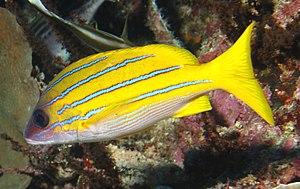
Les lutjanidés forment une famille de poissons téléostéens, regroupant une quinzaine de genres répartis en quatre sous-familles. De nombreuses espèces appartenant à plusieurs genres de cette famille portent le nom vernaculaire de vivaneau ; en anglais, ils constituent le groupe dénommé snappers.
Lutjanus est un genre de poissons de la famille des Lutjanidae, appelés en français « vivaneaux ».